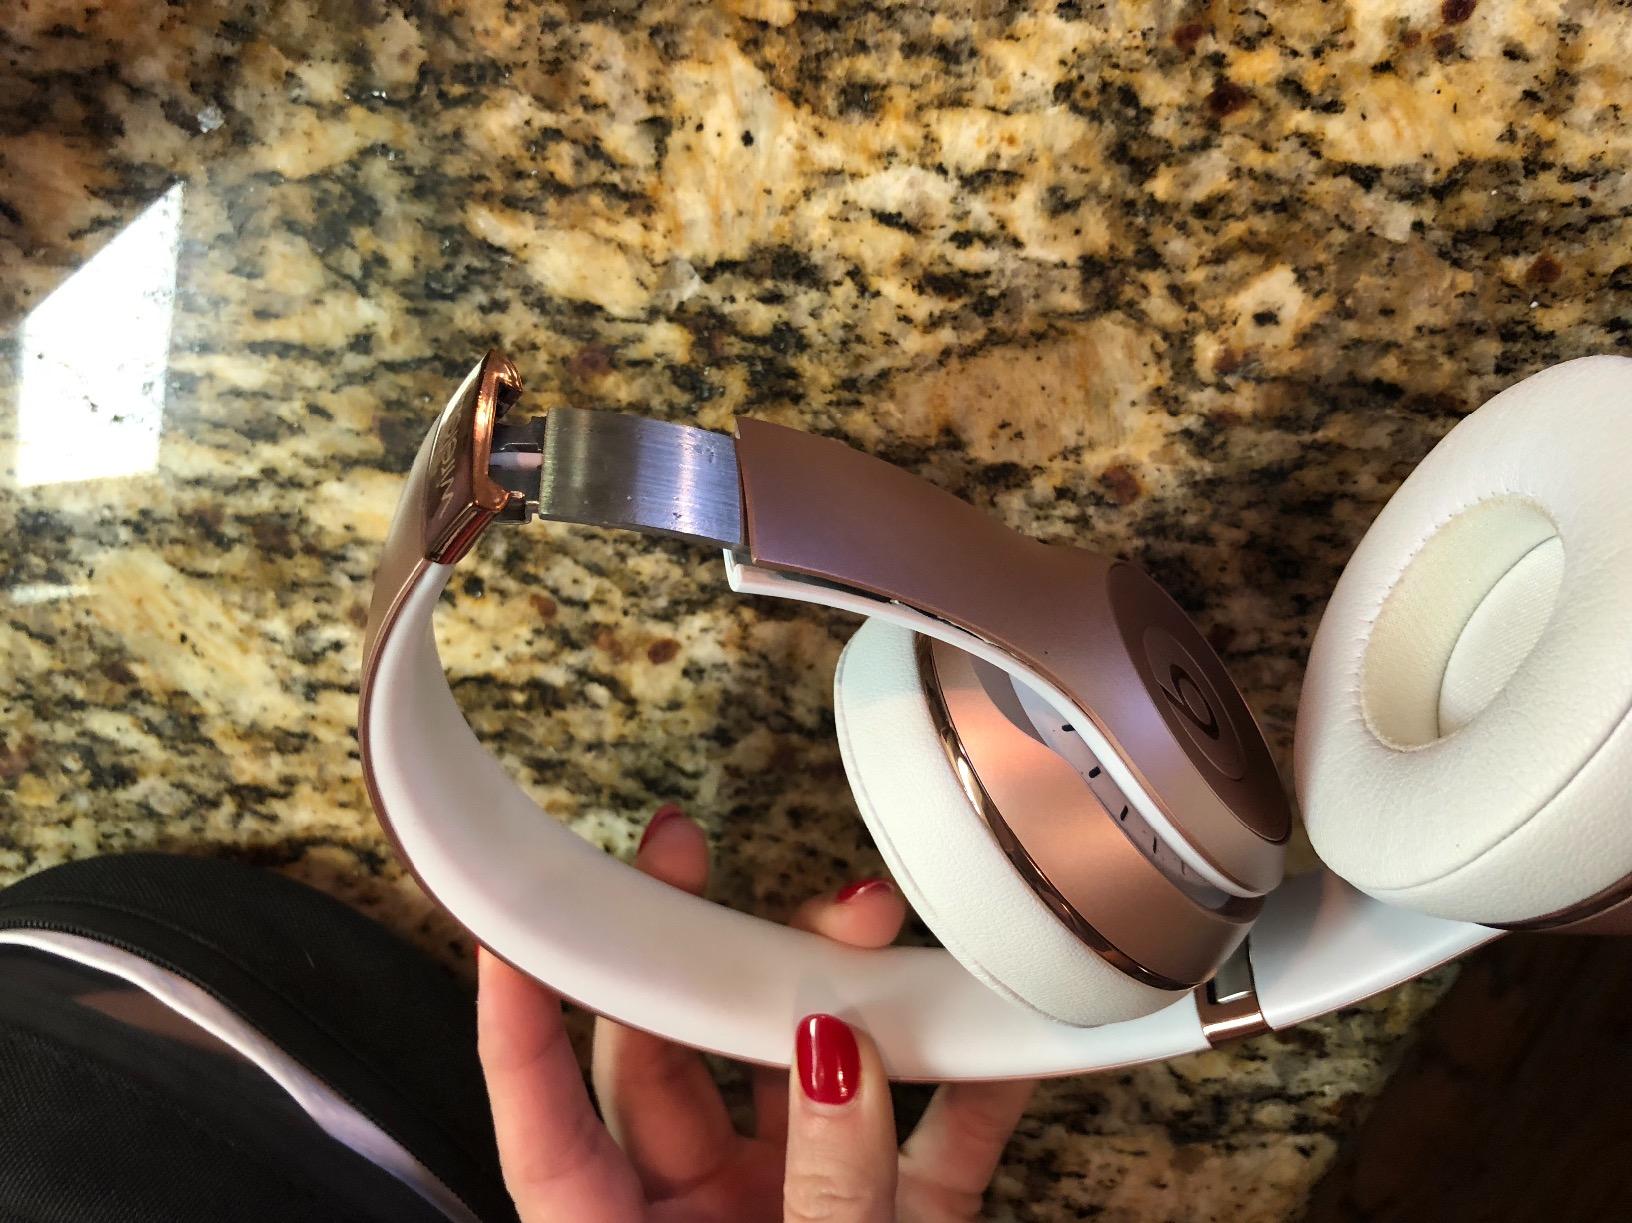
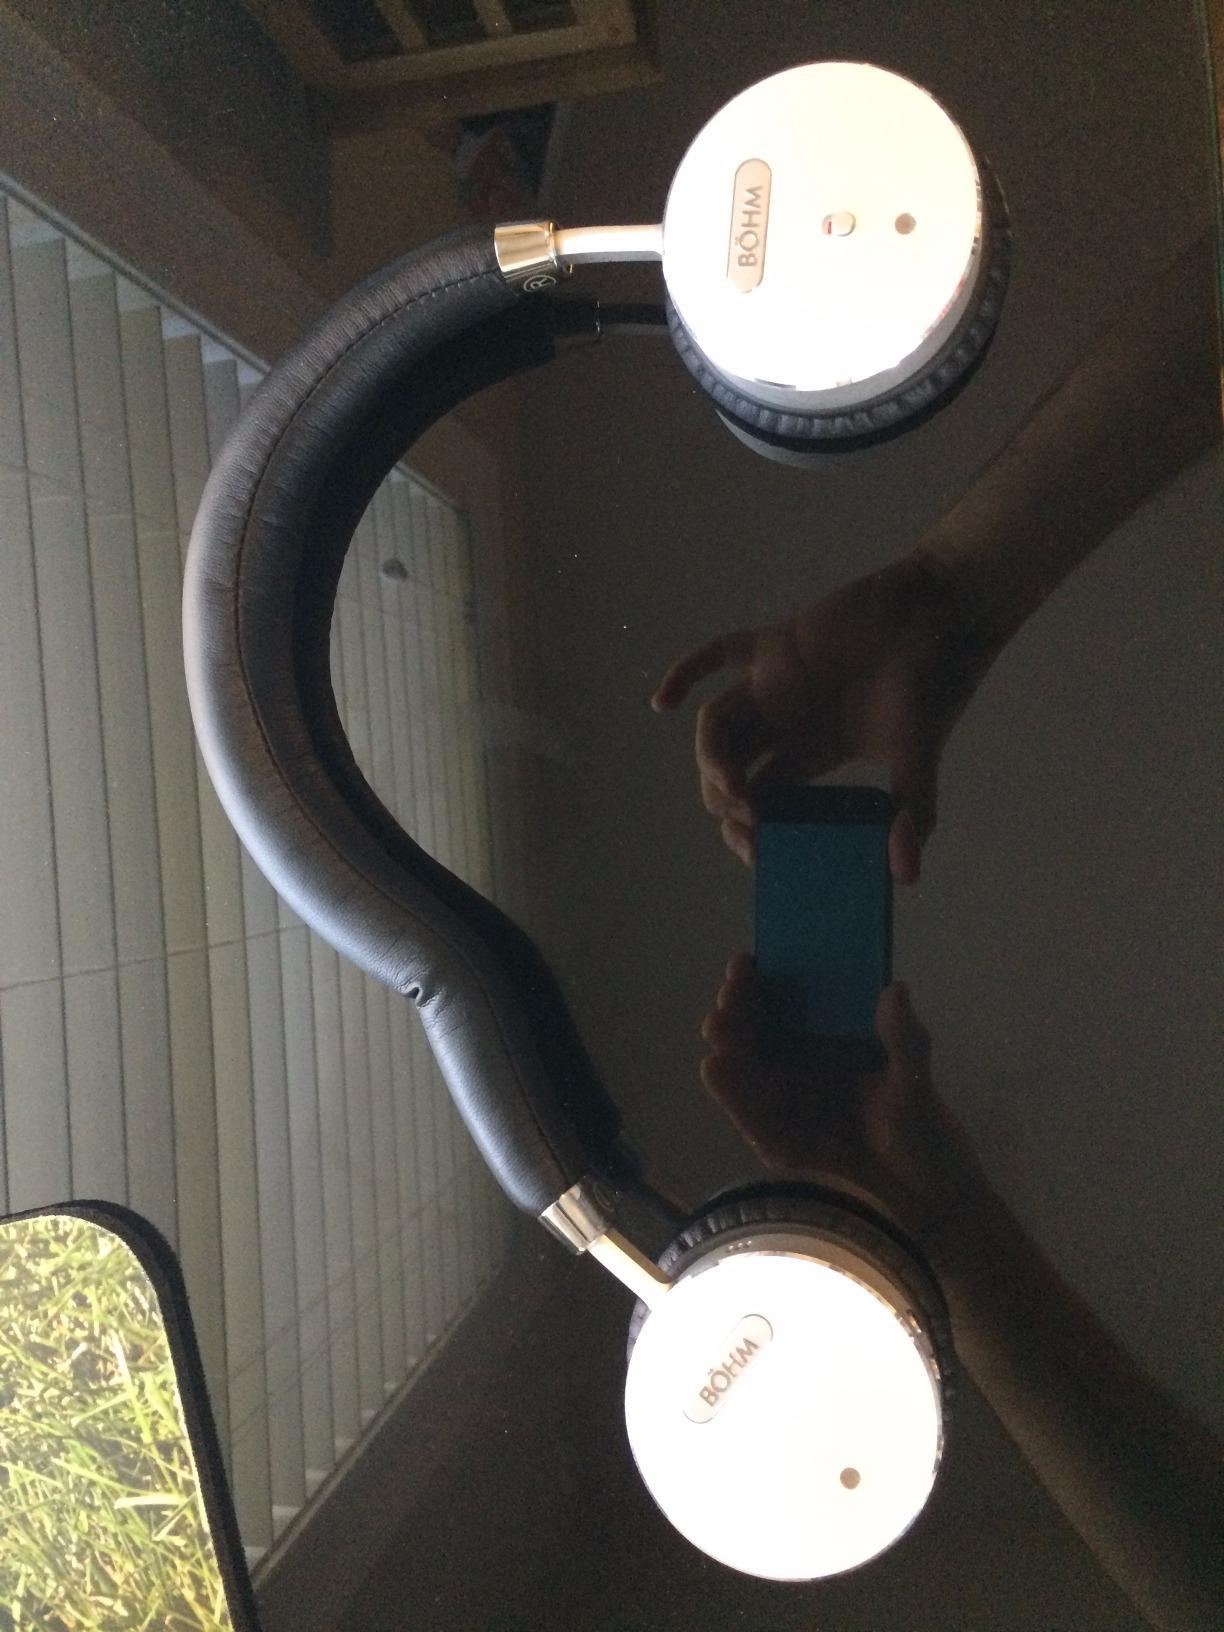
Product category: headphones
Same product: no